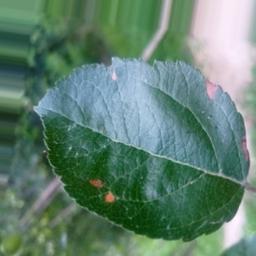
Label: Alternaria